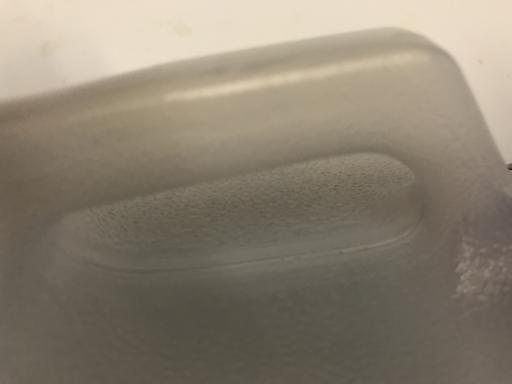
Waste category: plastic